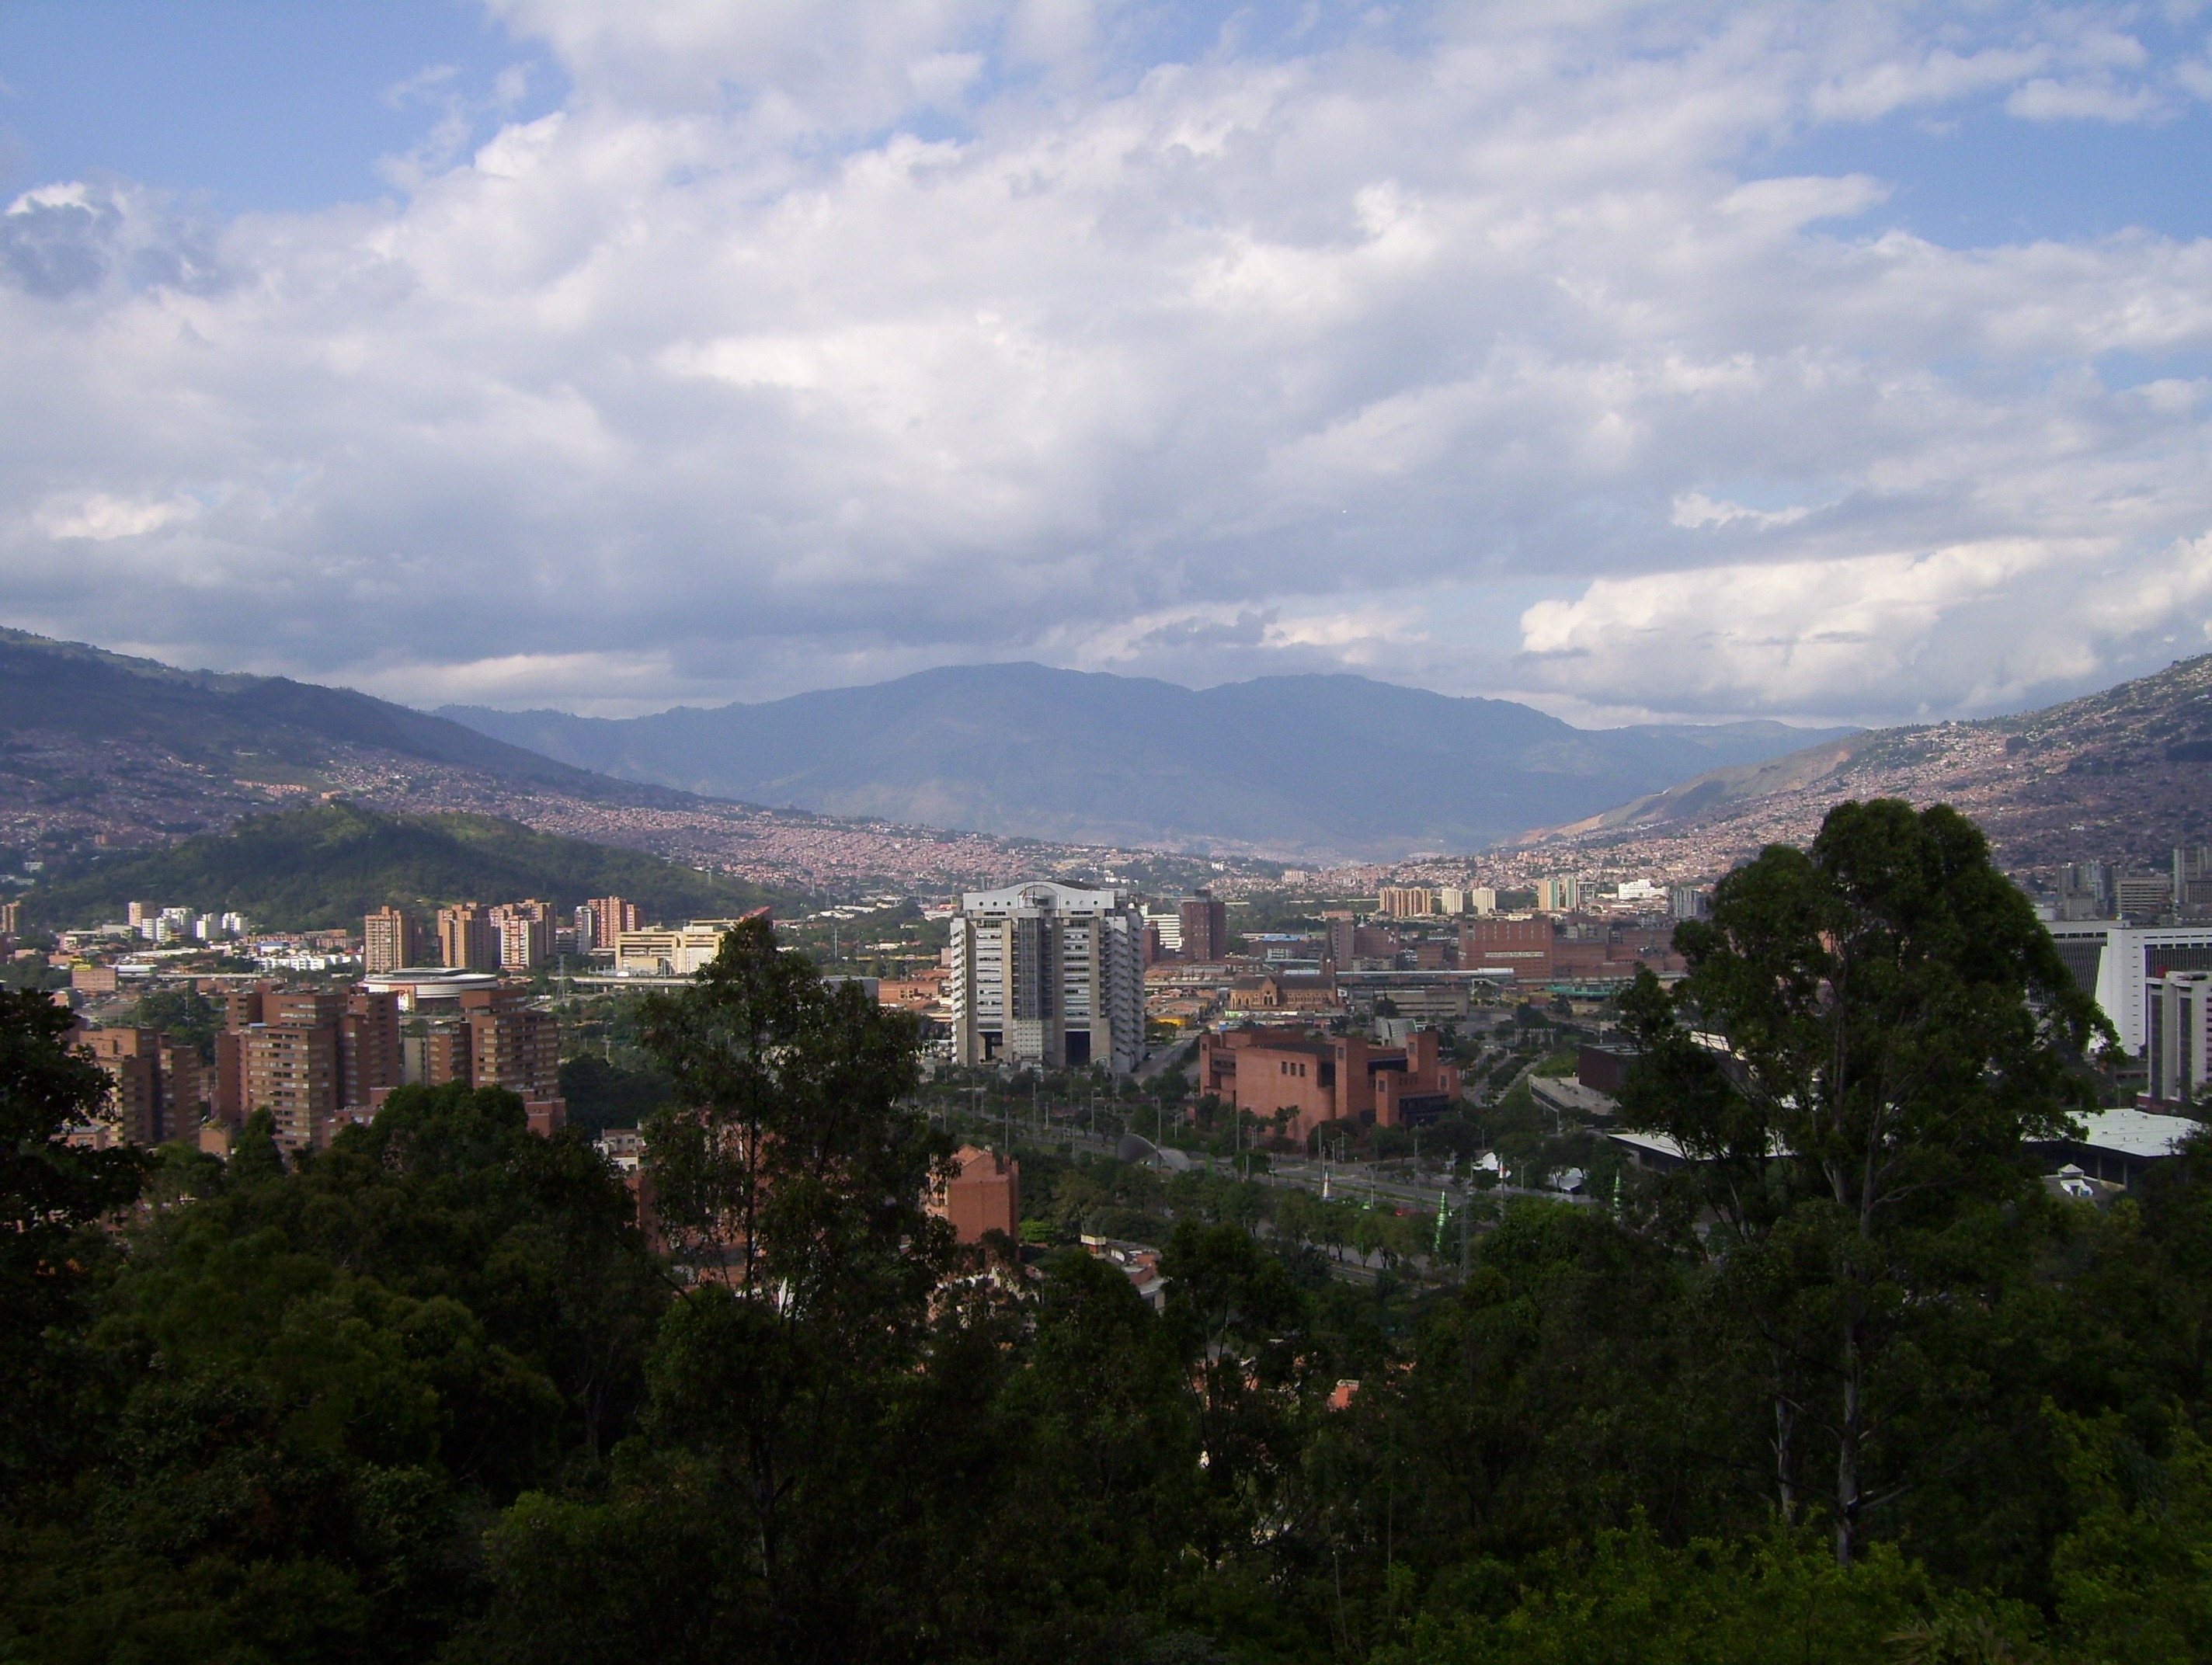
landscape, tree, mountain, cloud, architecture, sky, skyline, hill, town, building, city, urban, mountain range, cityscape, panorama, downtown, village, tower, scenic, scenery, landmark, metropolitan, buildings, metropolis, colombia, medellin, aerial photography, residential area, geographical feature, atmospheric phenomenon, human settlement, mountainous landforms, pueblito paisa